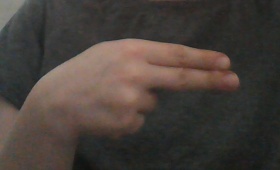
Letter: ain